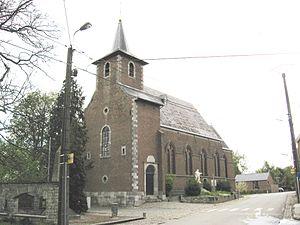
Eglise Saint-Remy à Lens-Saint-Remy
Lens-Saint-Remy est une section de la ville belge de Hannut, située en Région wallonne dans la province de Liège et l'arrondissement de Waremme.
Le diocèse de Liège, dans la province de Liège en Belgique, compte 529 paroisses. Ces paroisses sont regroupées en unité pastorale, et certaines unités pastorales forment l'un des 17 doyennés.